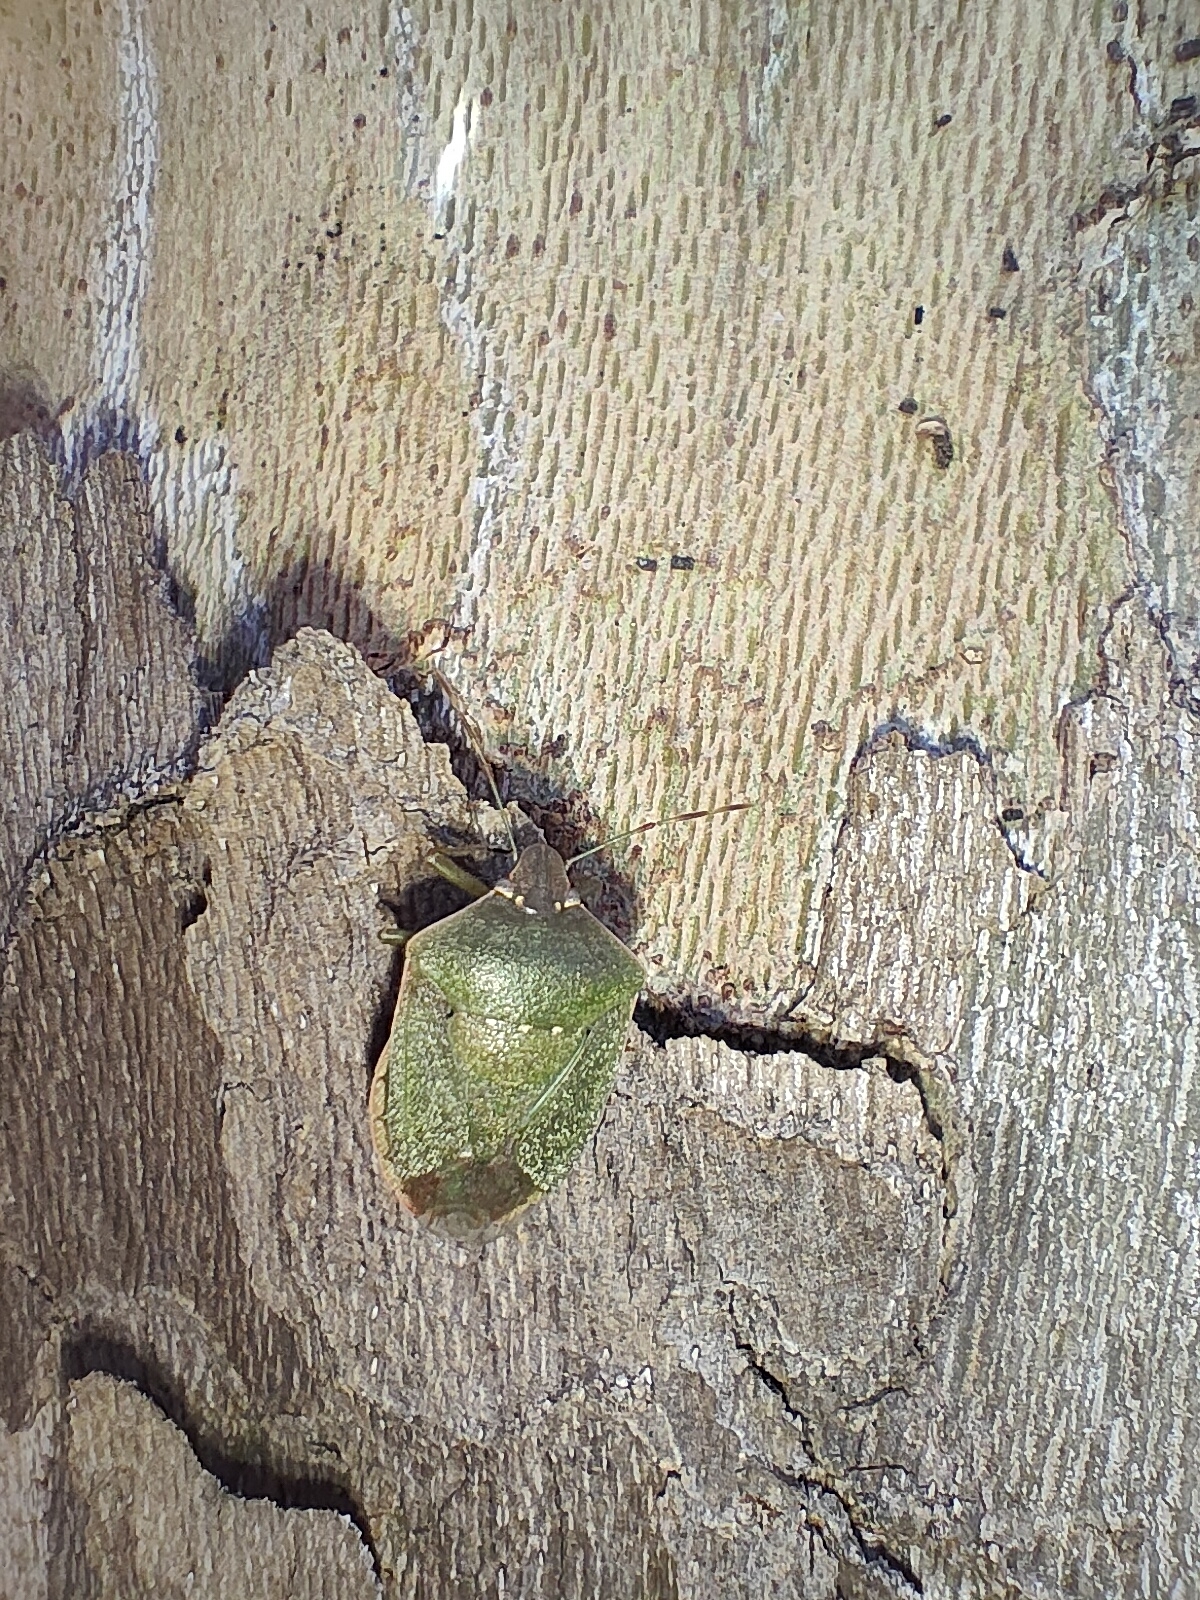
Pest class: stink_bug